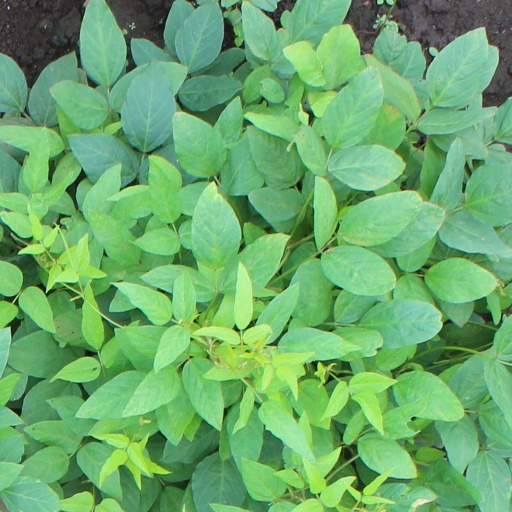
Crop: soybean